Polyclinic Medical Center

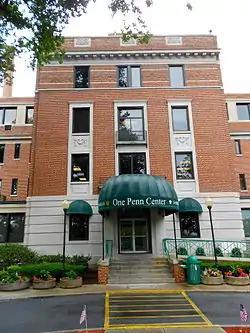
Polyclinic Medical Center, August 2013

Polyclinic Medical Center, also known as Polyclinic Hospital, is a polyclinic in Harrisburg, Pennsylvania, and part of UPMC Pinnacle, a regional system of the University of Pittsburgh Medical Center (UPMC) that serves South Central Pennsylvania.